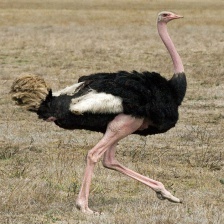
Species: OSTRICH
Scientific name: STRUTHIO CAMELUS